Graceful Family

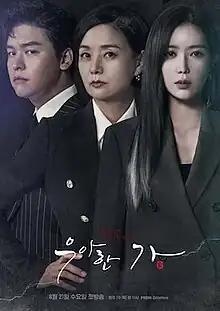
Promotional poster

Graceful Family is a 2019 South Korean television series starring Im Soo-hyang, Lee Jang-woo, and Bae Jong-ok. It aired on Wednesdays and Thursdays at 23:00 (KST) of MBN and Dramax from August 21 to October 17, 2019.